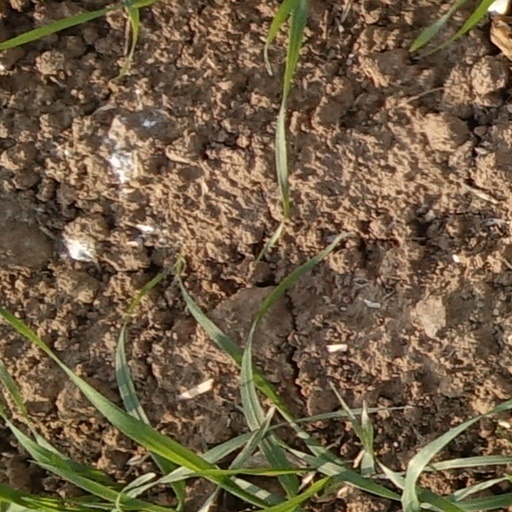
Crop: wheat